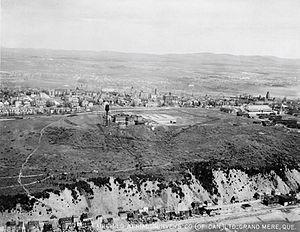
La cartoucherie Ross «
Les plaines d'Abraham sont la principale constituante du parc des Champs-de-Bataille, formant un grand parc urbain de la ville de Québec. Il s'agit d'un plateau de 98 hectares composé de vallées gazonnés et de petits boisés. Les plaines sont bordées à l'est par la citadelle de Québec, au nord par la Grande Allée, à l'ouest par les jardins et le collège Mérici et au sud par la falaise de la colline de Québec.